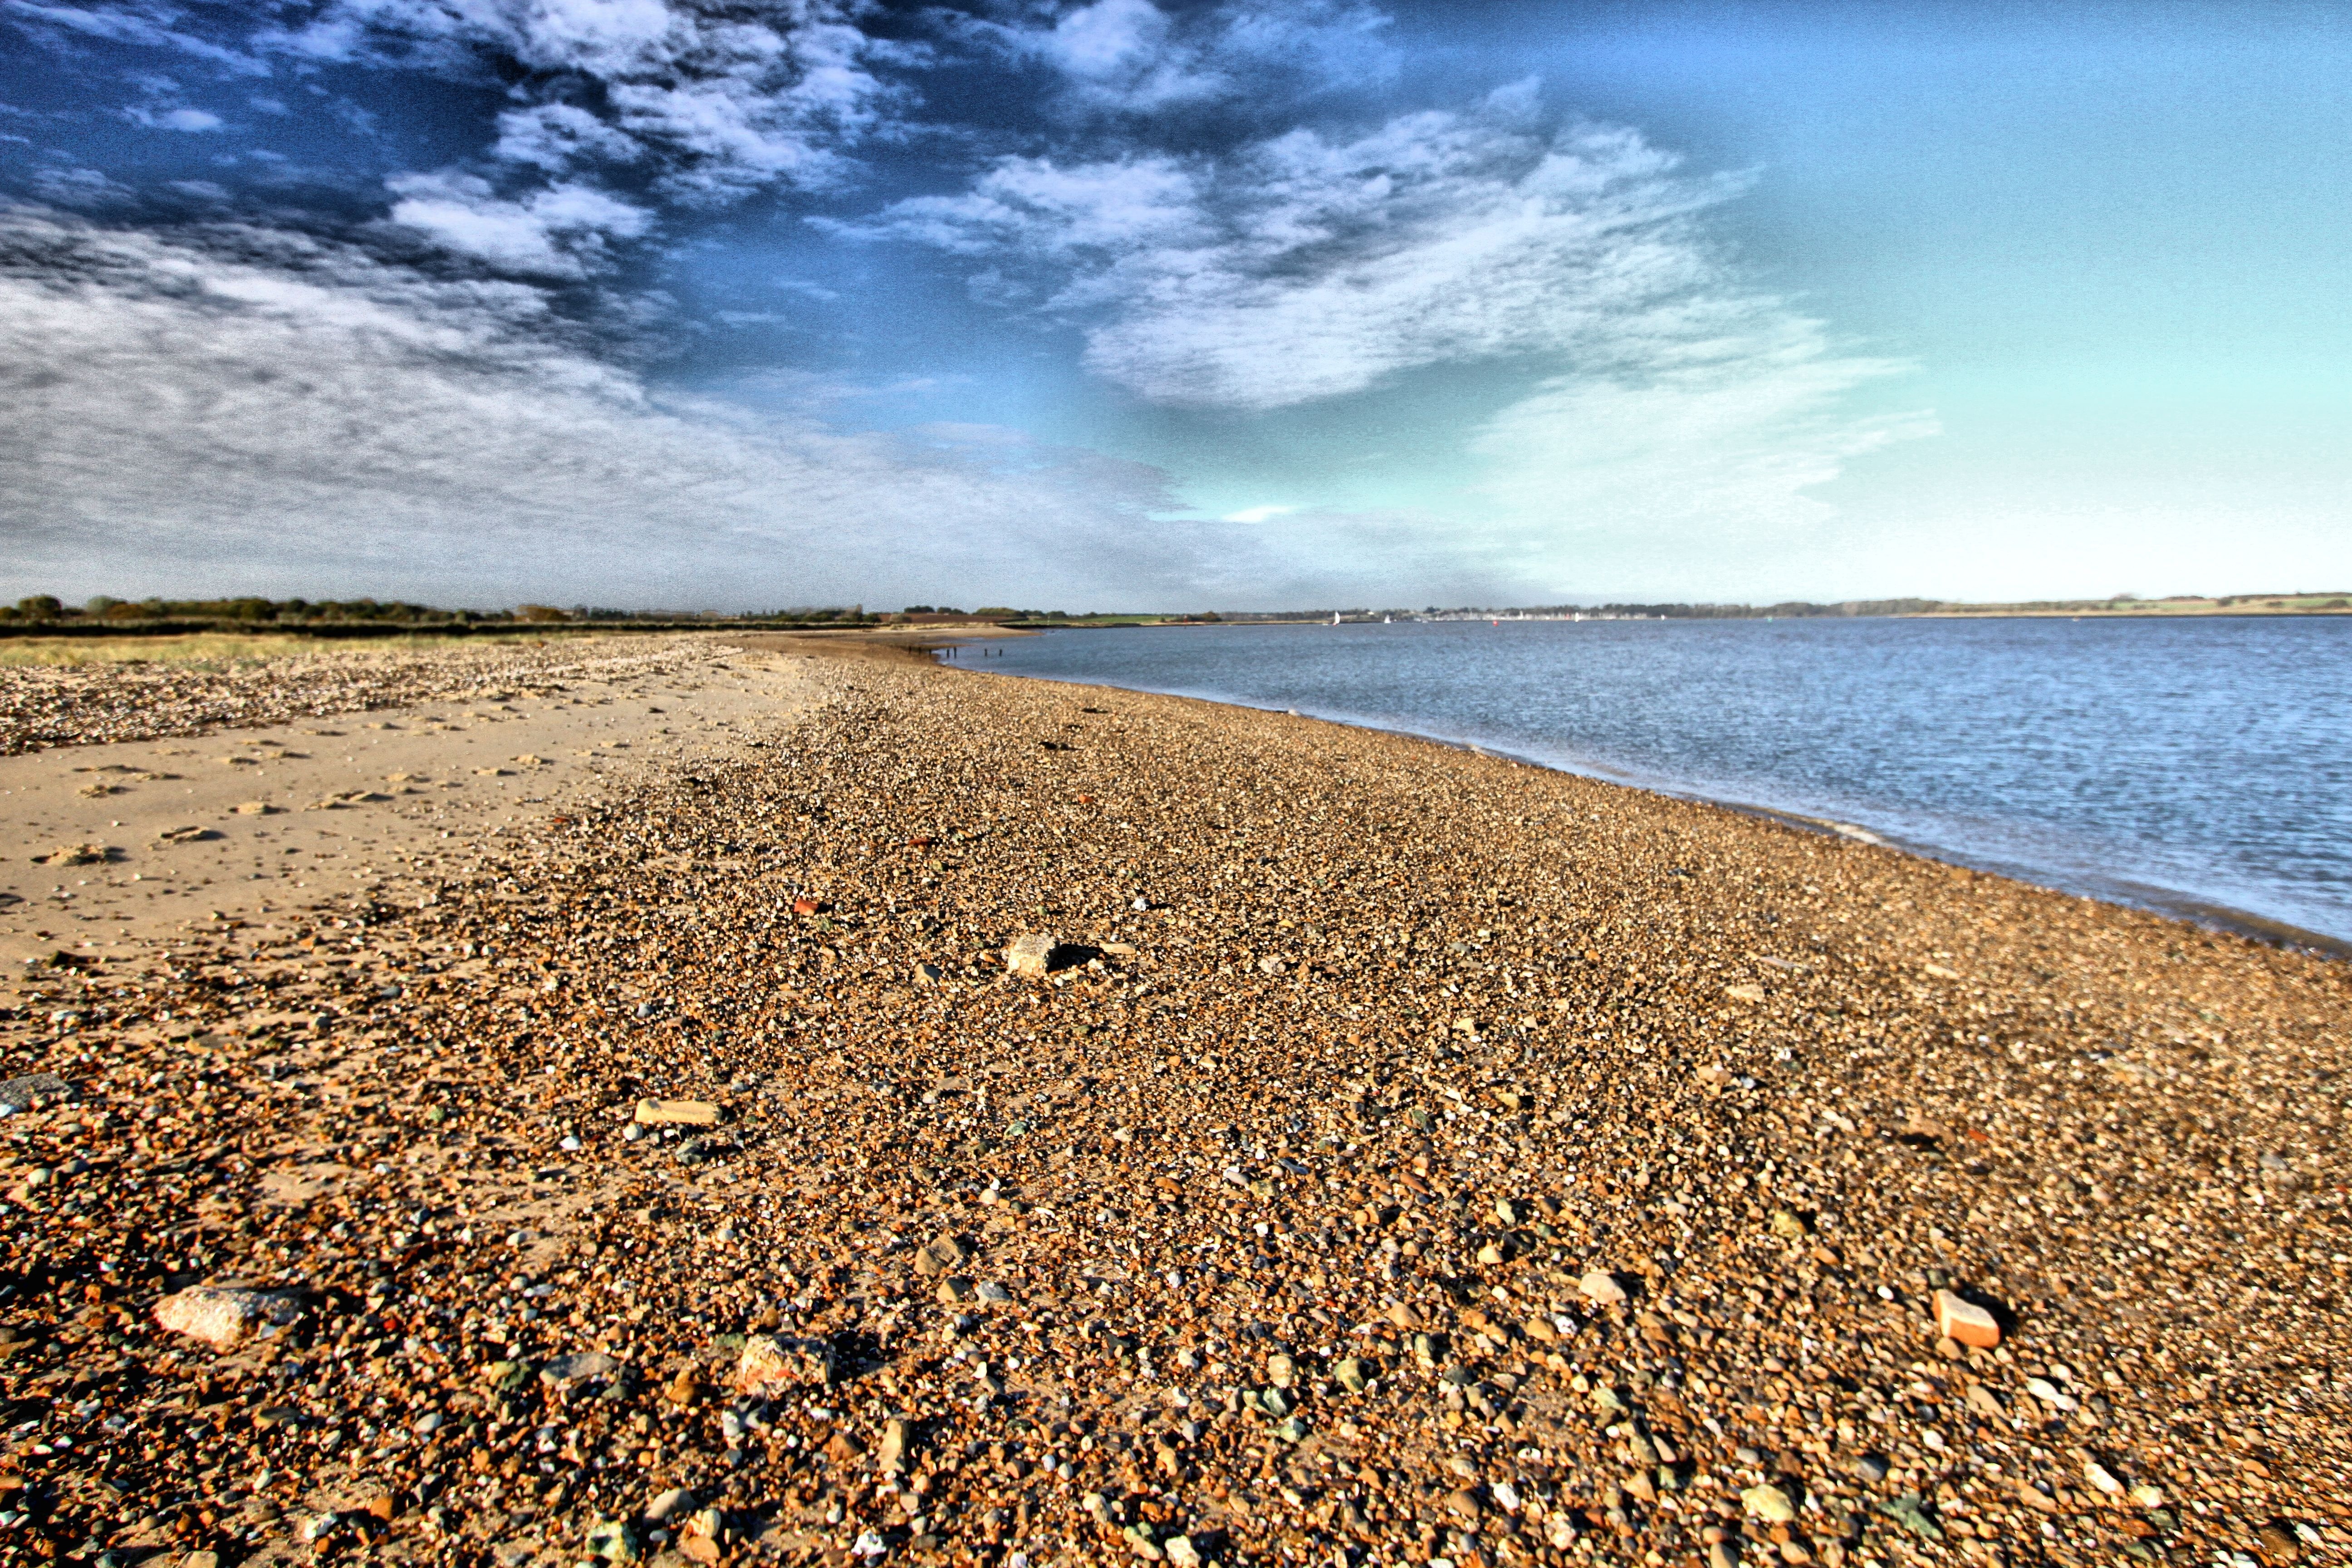
beach, landscape, sea, coast, water, nature, outdoor, sand, rock, ocean, horizon, cloud, sky, sunlight, morning, shore, wave, scenic, bay, material, body of water, habitat, mudflat, natural environment, wind wave